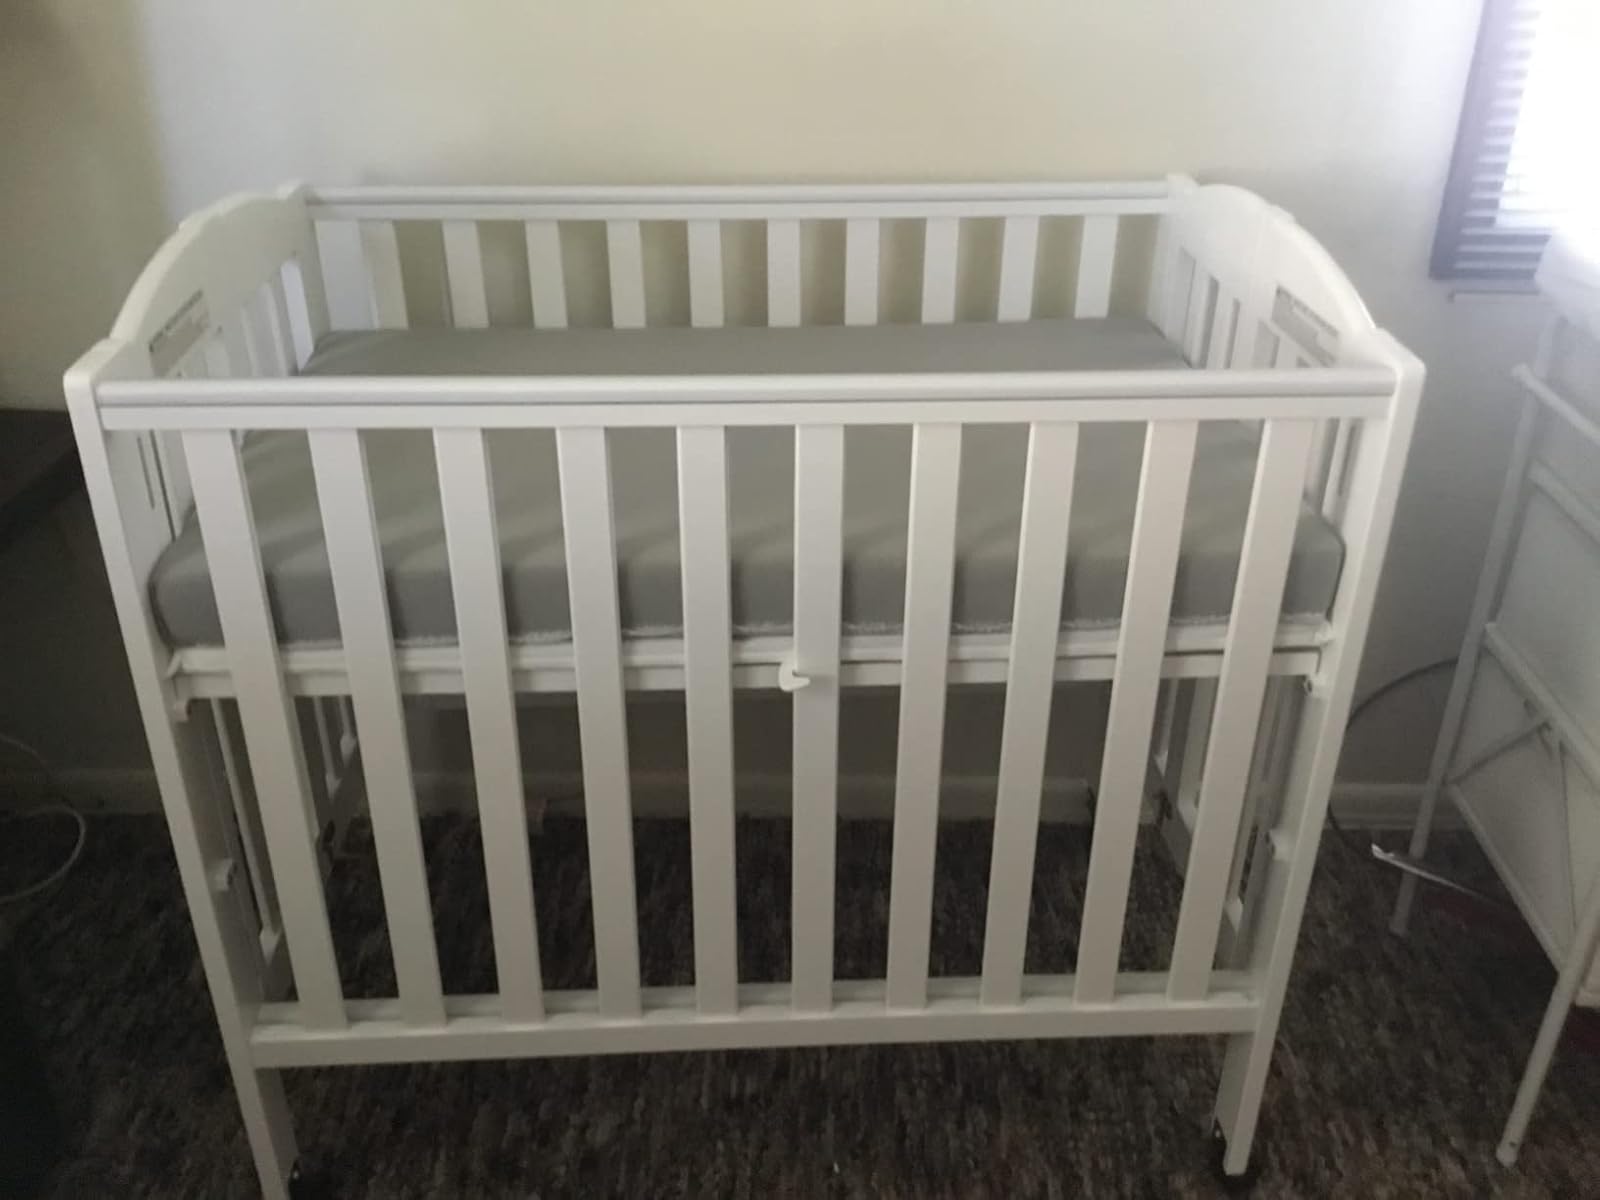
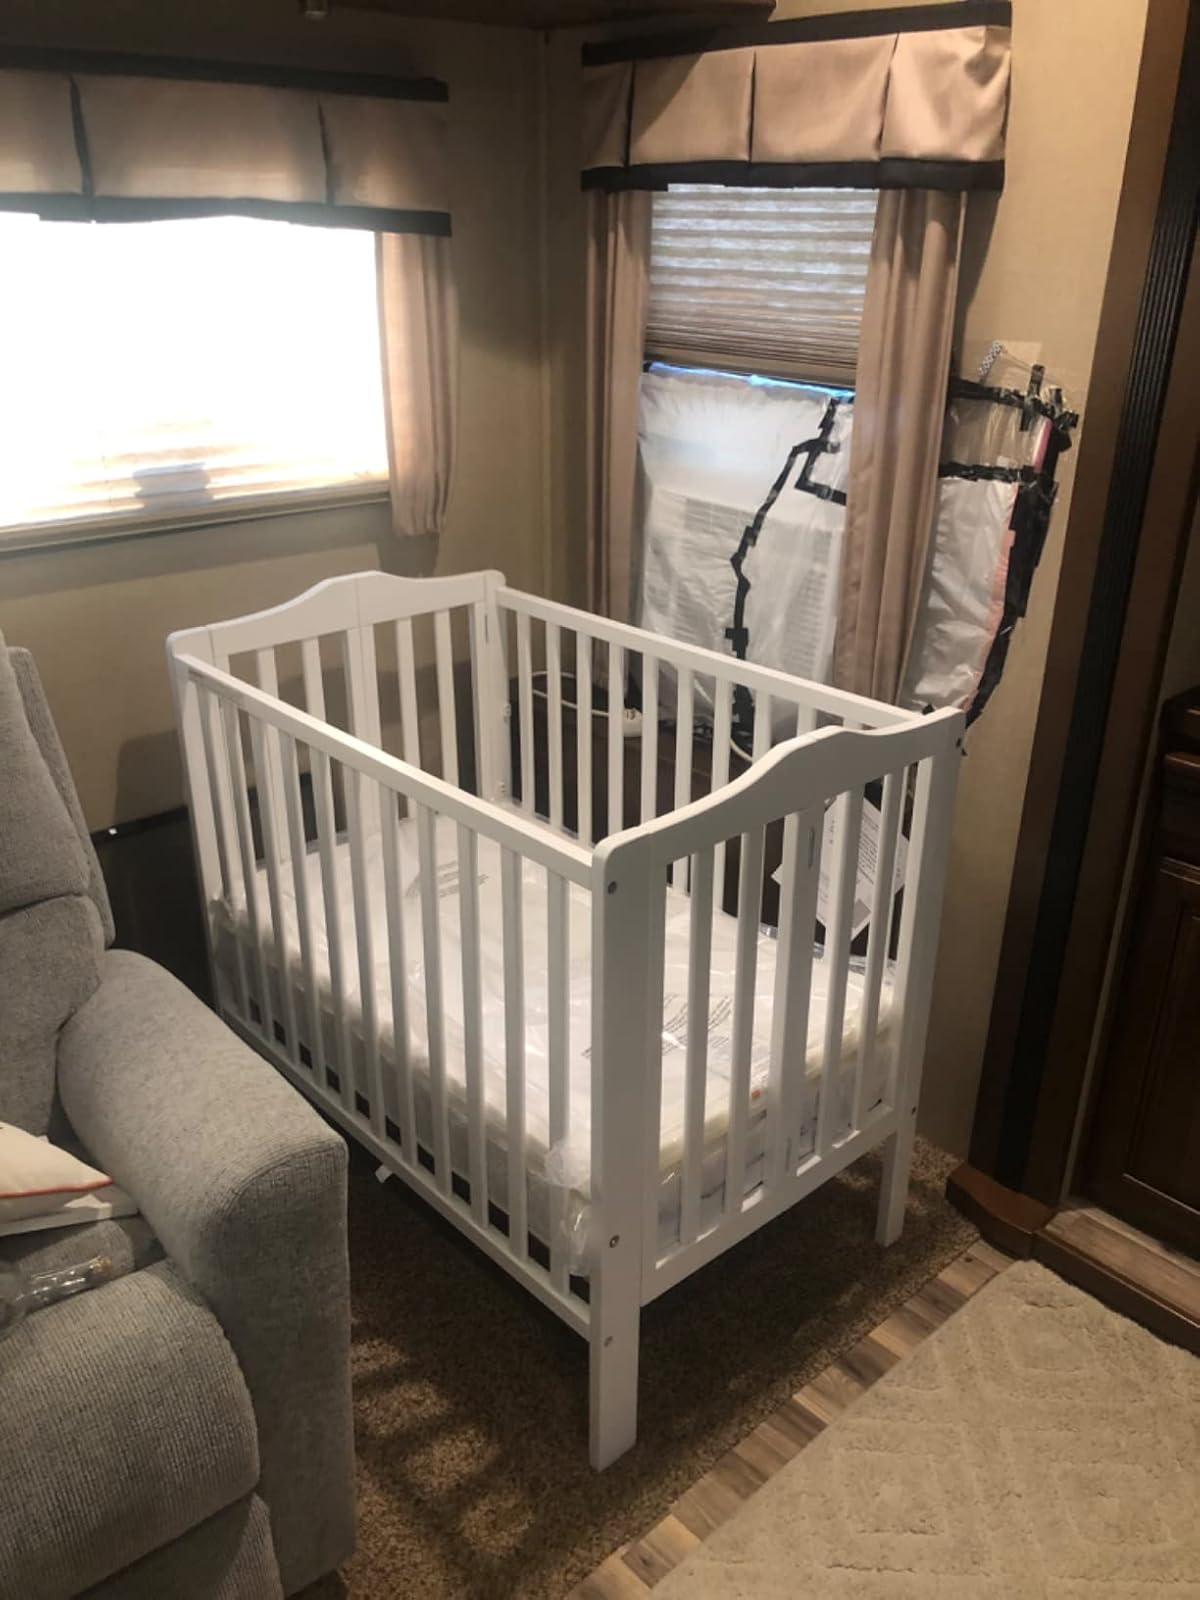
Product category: products_crib
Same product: no